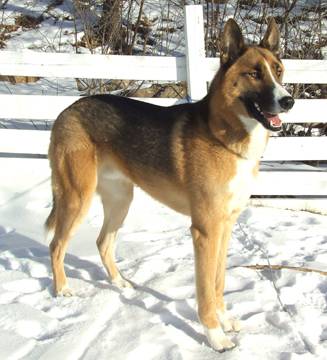
Label: dog